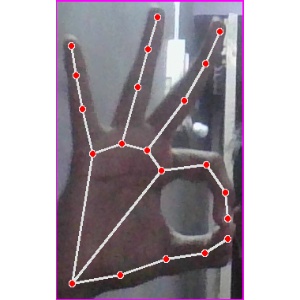
अक्षर: ण